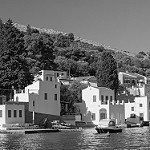
Label: B & W